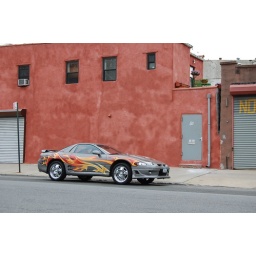
Flames car on the street with distressed clay color building in the background